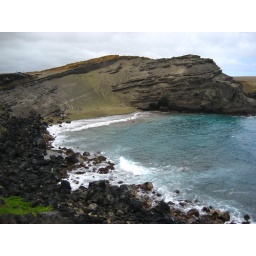
green sands beach after everyone arrives. cant really see the people in the small picture.